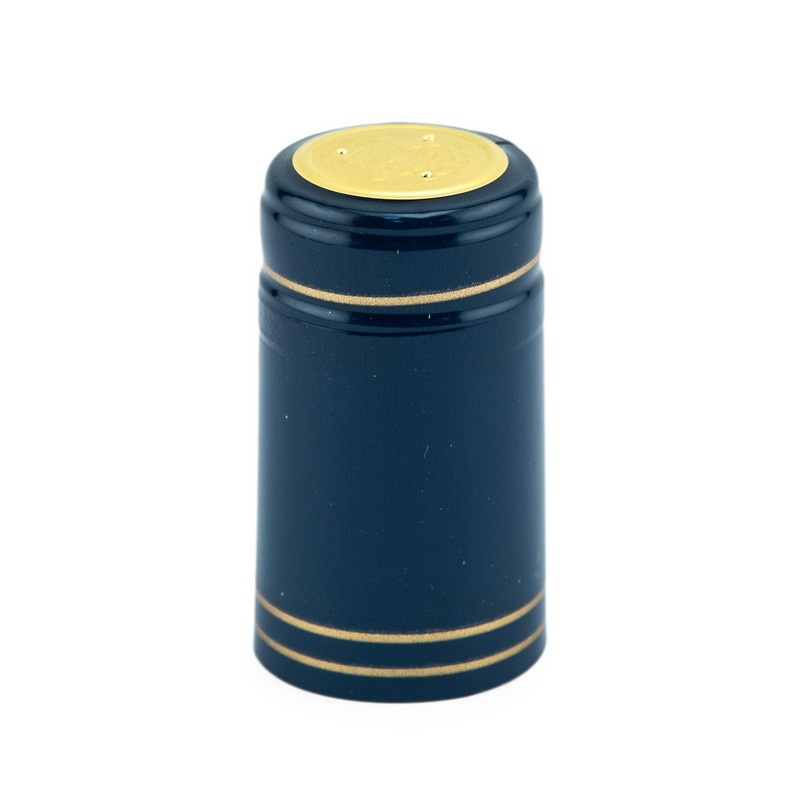
Shrink Cap - Blue with Gold Stripe (30 Pack)
Shrink Cap - Blue with Gold Stripe PVC Shrink Cap with tear off tab. 30/pack
Brand: Grain To Glass Inc
Category: Home & Garden > Kitchen & Dining > Barware > Bottle Caps > Swing-Top Bottle Caps